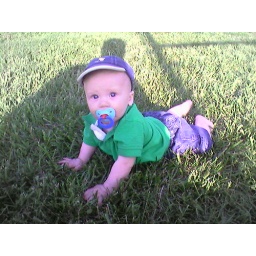
Playing in the grass at a T-ball game. **This is a camera phone pic**